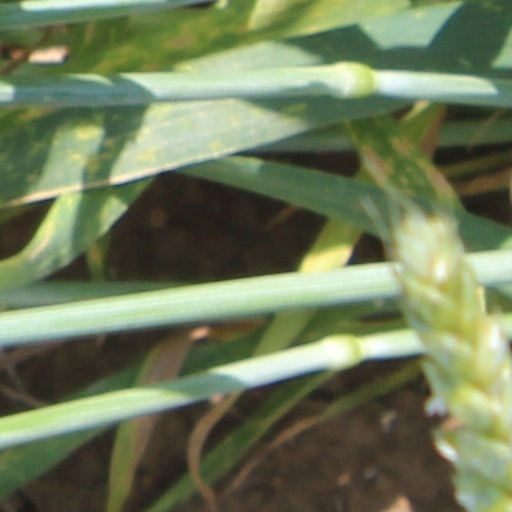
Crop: wheat